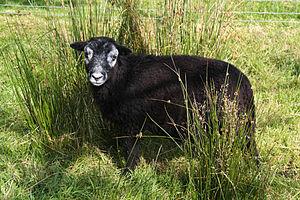
La Herdwick est une race de mouton domestique originaire du Lake District de Cumbria dans le nord-ouest de l'Angleterre. Le nom Herdwick dérive du vieux norrois herdvyck, signifiant « pâture de mouton ». C'est une race peu prolifique et dont la laine est de qualité moyenne en comparaison de celles de moutons Mérinos, mais les herdwicks sont prisés pour leur rusticité, leur capacité à se contenter de fourrages grossiers, et leur côté « territorial » qui leur permet de ne pas s'égarer dans les terrains parfois dangereux du Lake District. Elle fait partie intégrante de l'identité culturelle de cette région, et 95 % de l'ensemble du cheptel d'herdwicks est élevé autour des Furness Fells.